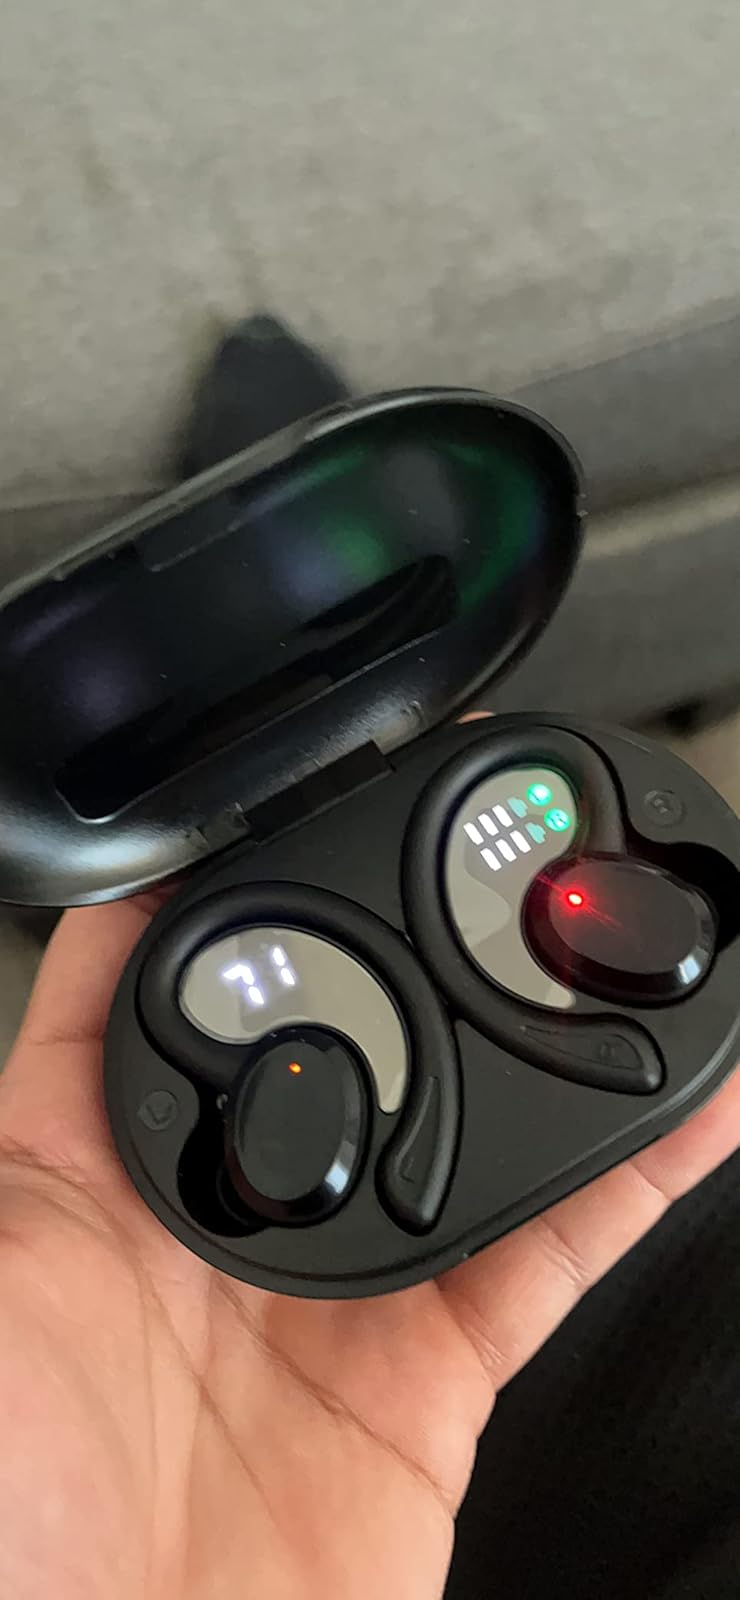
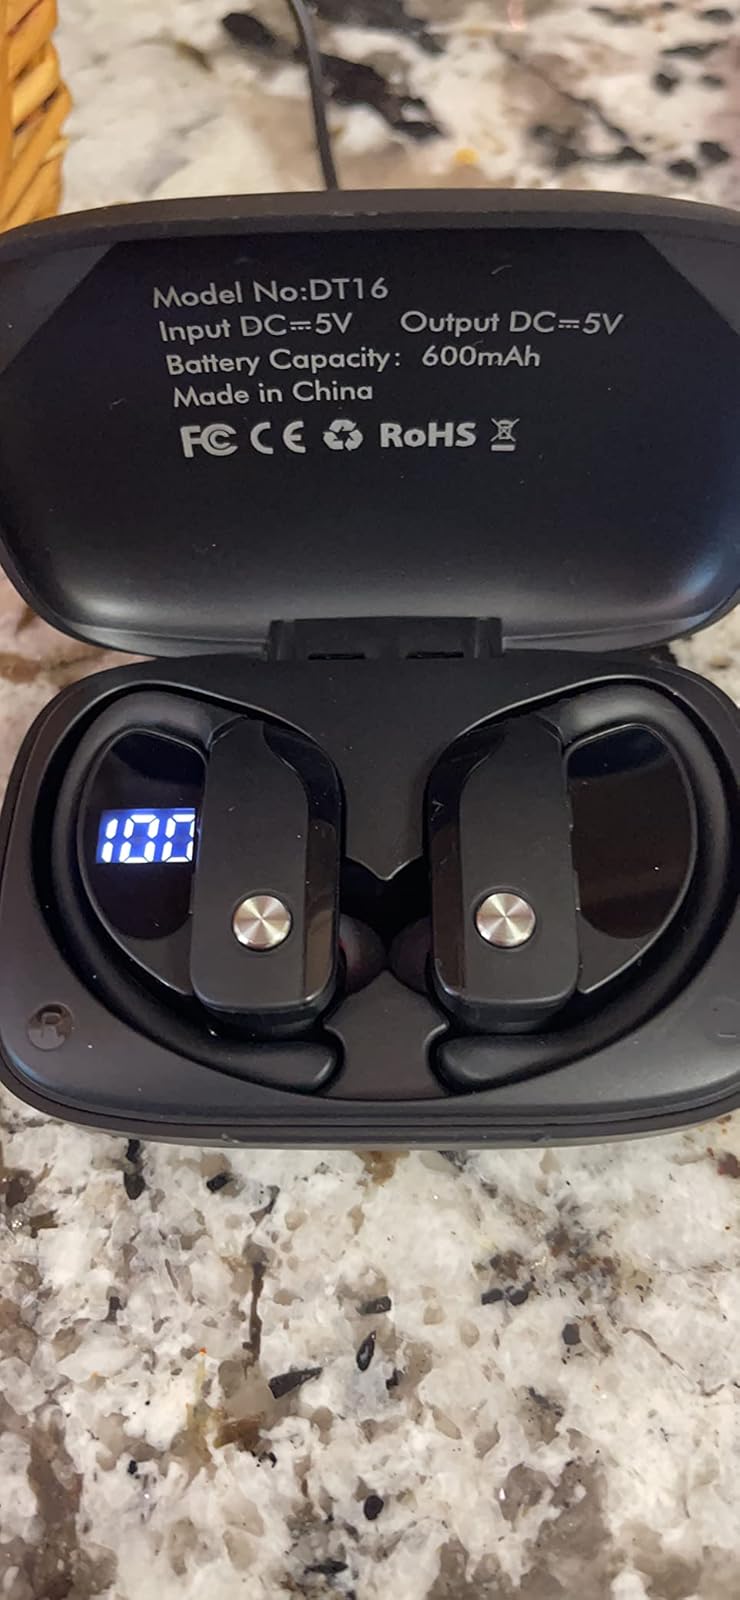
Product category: earbuds
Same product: no